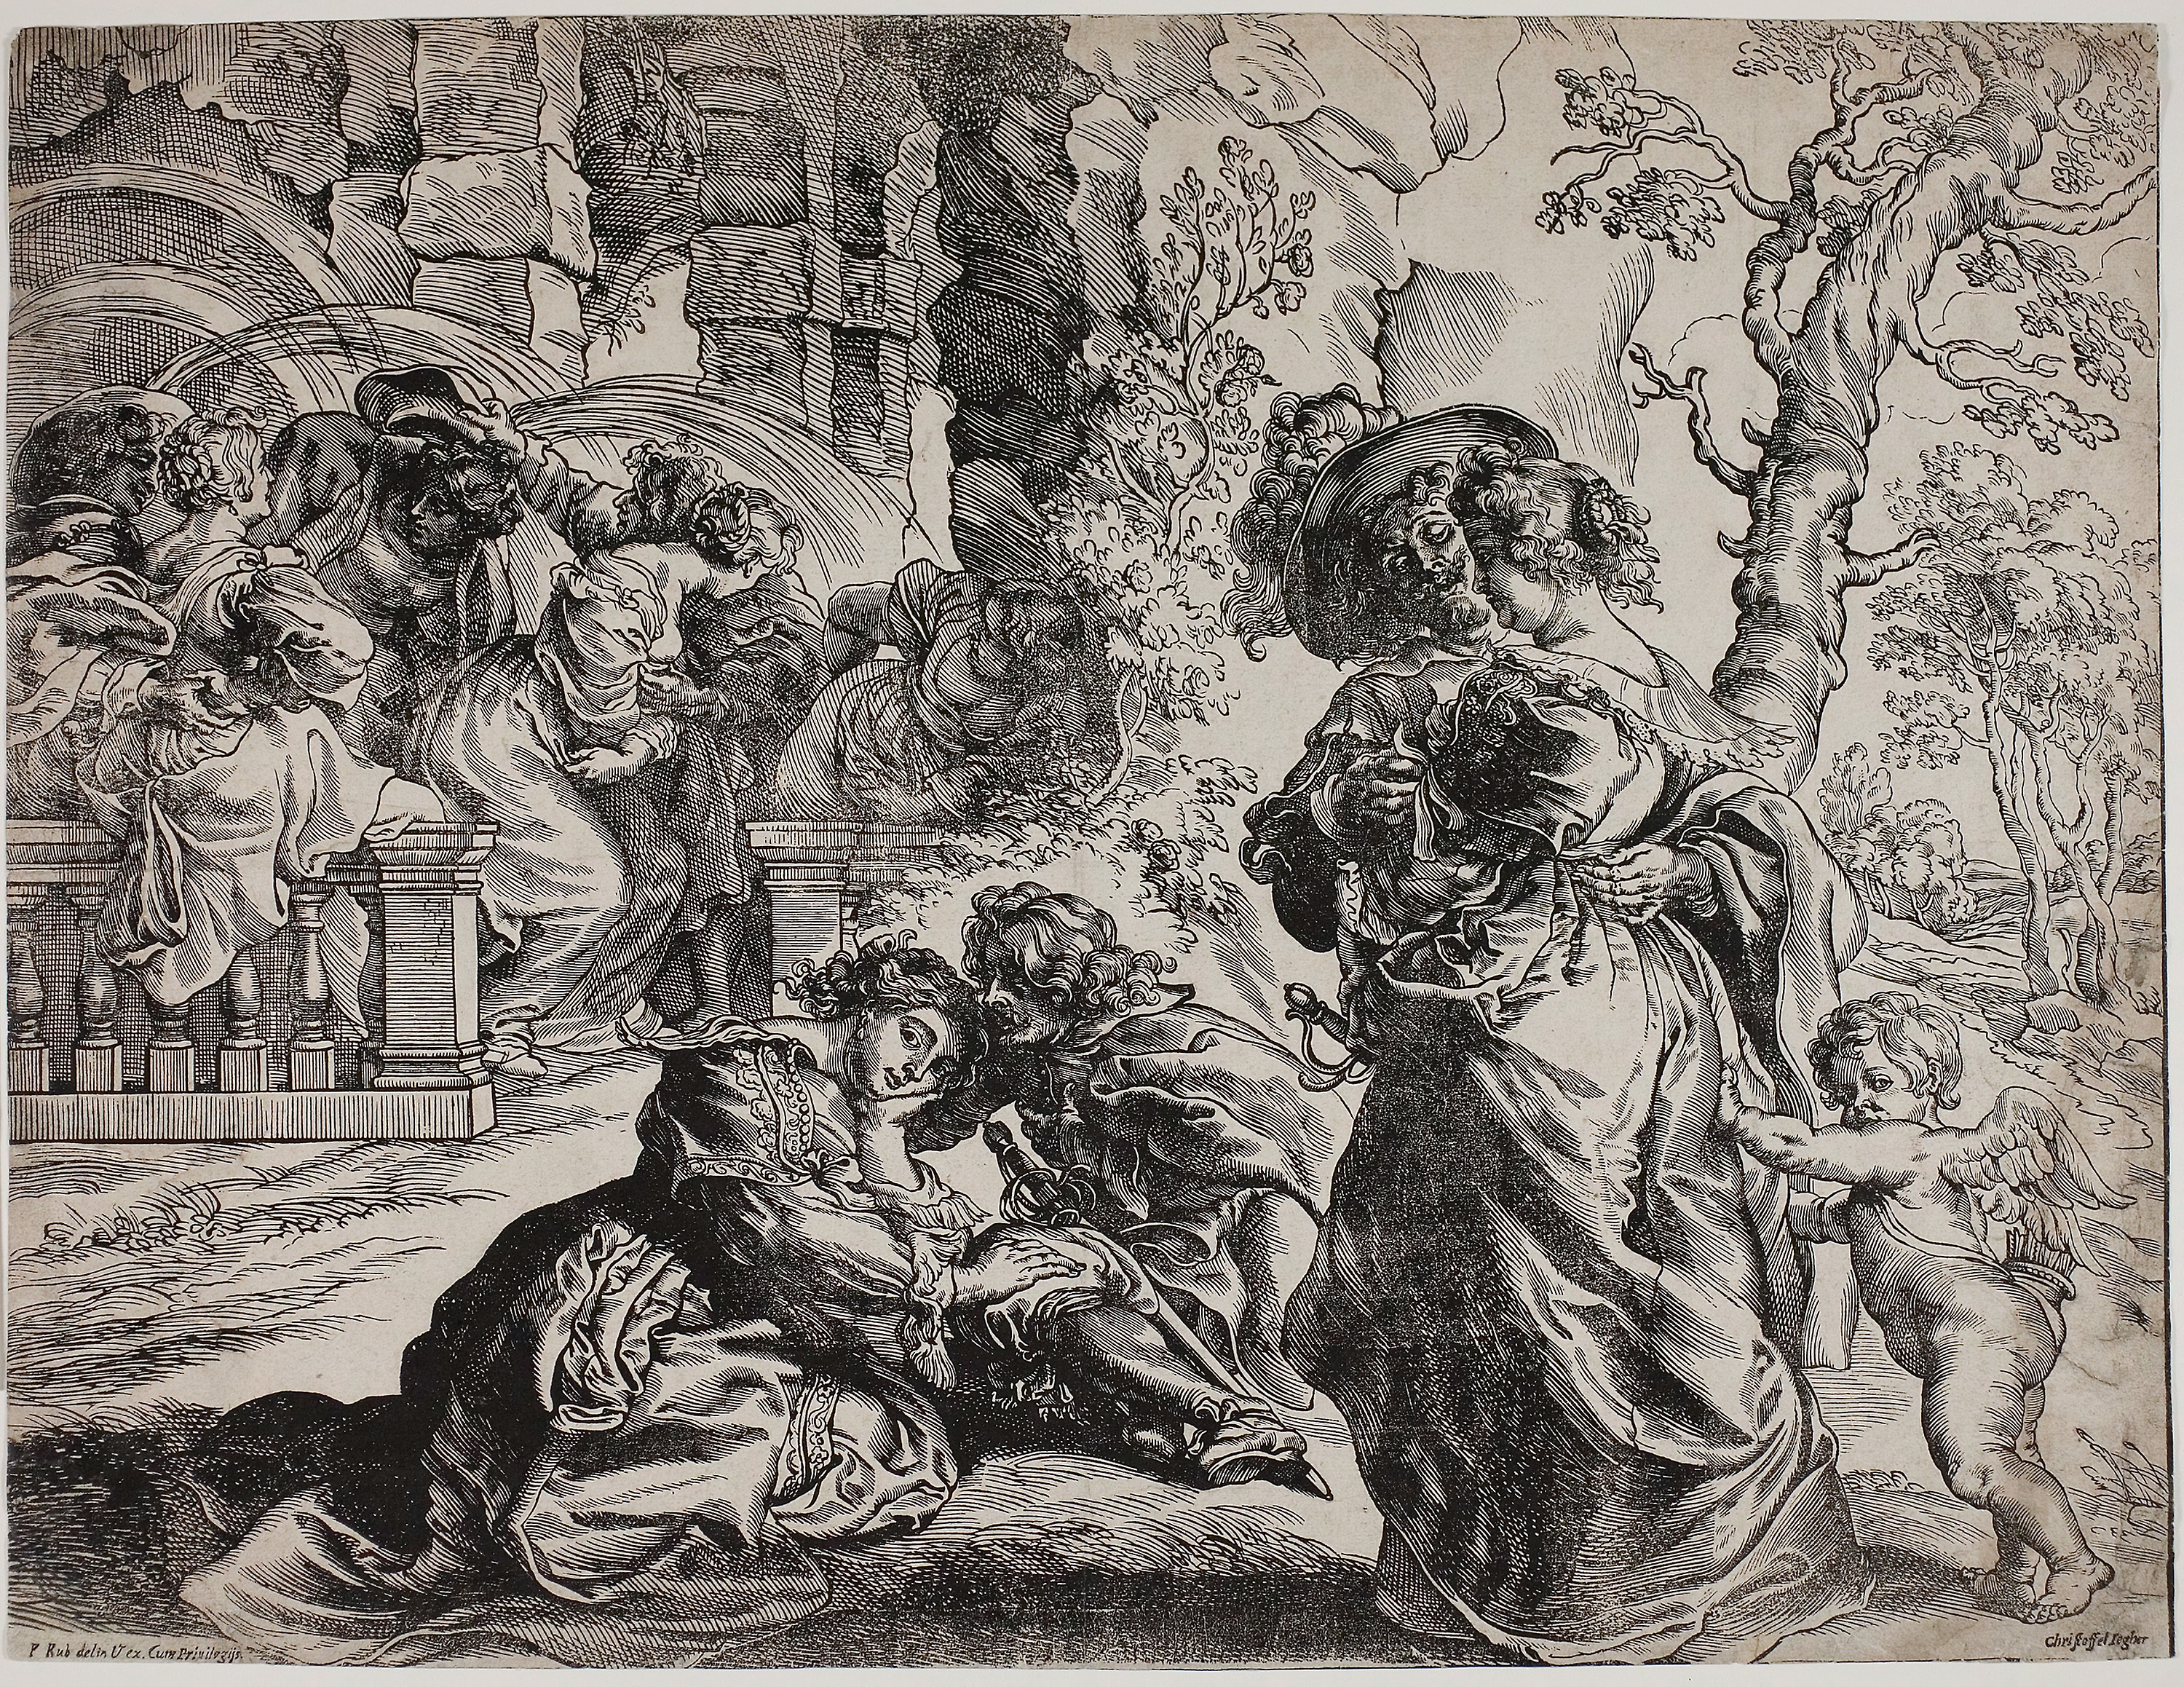
art, history, black and white, tree, mythology, middle ages, illustration, visual arts, tapestry